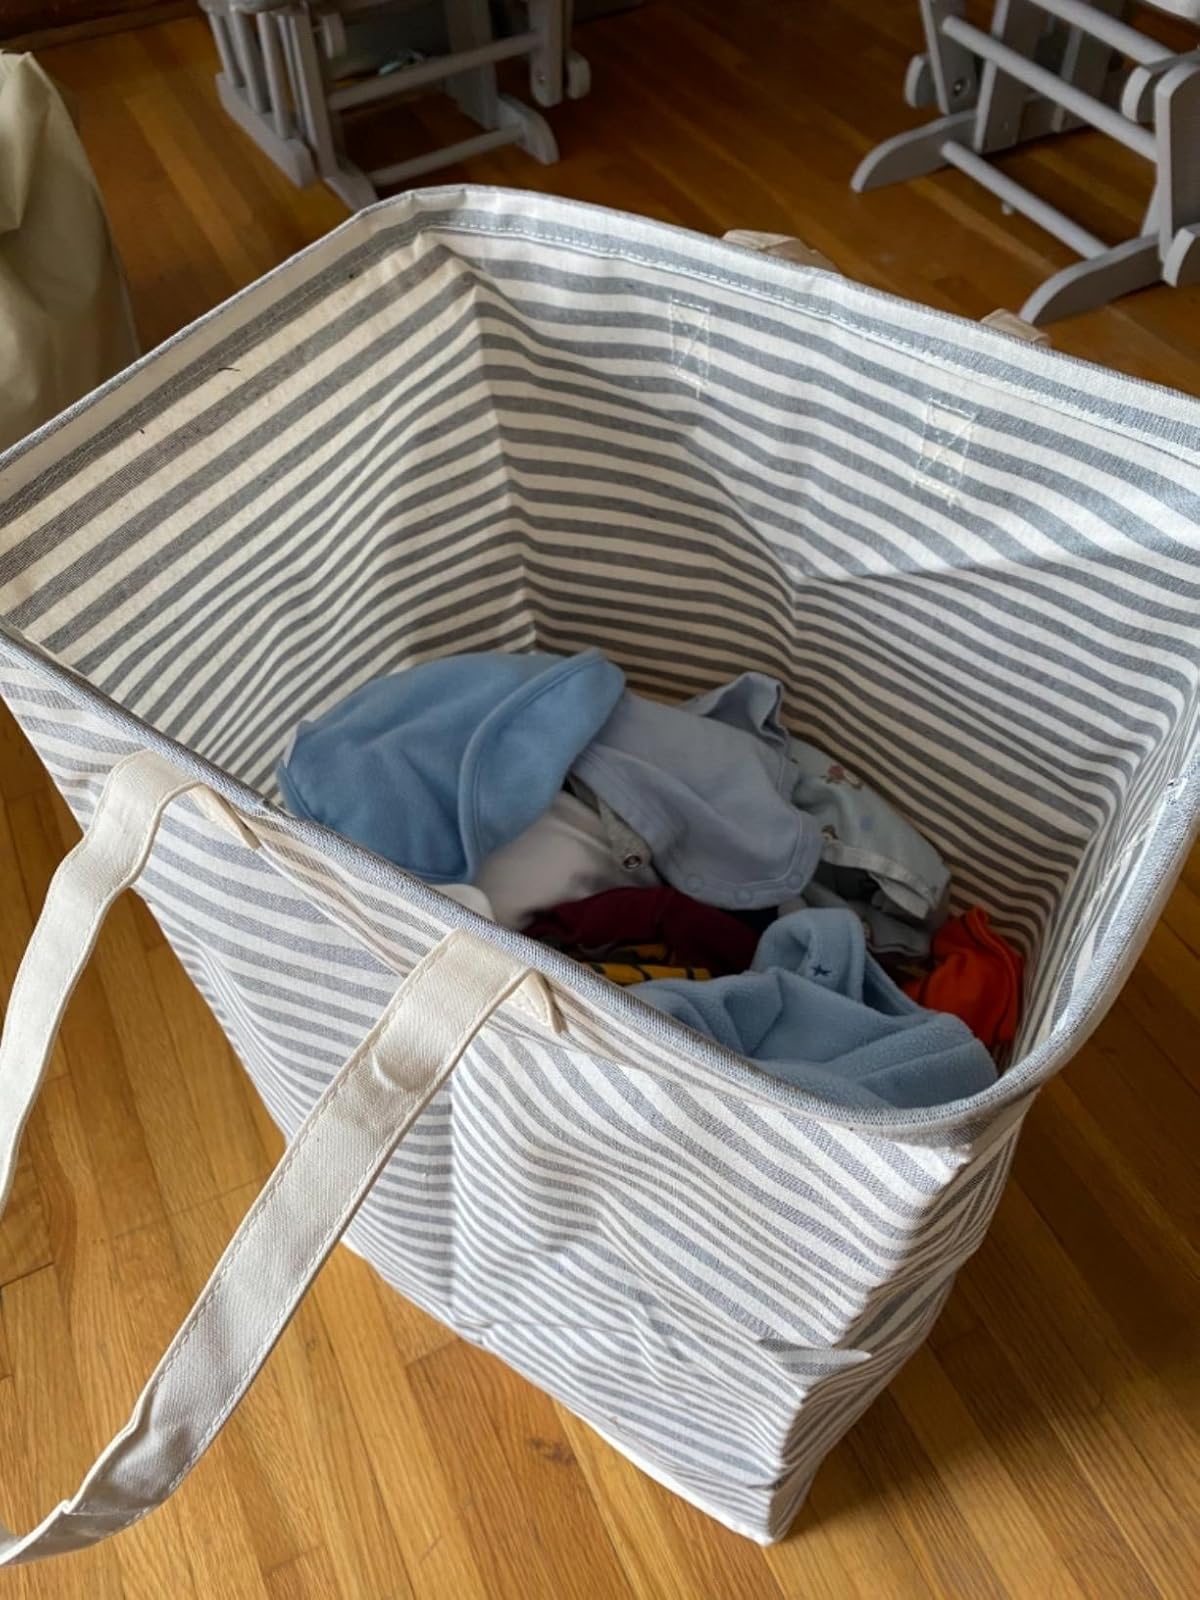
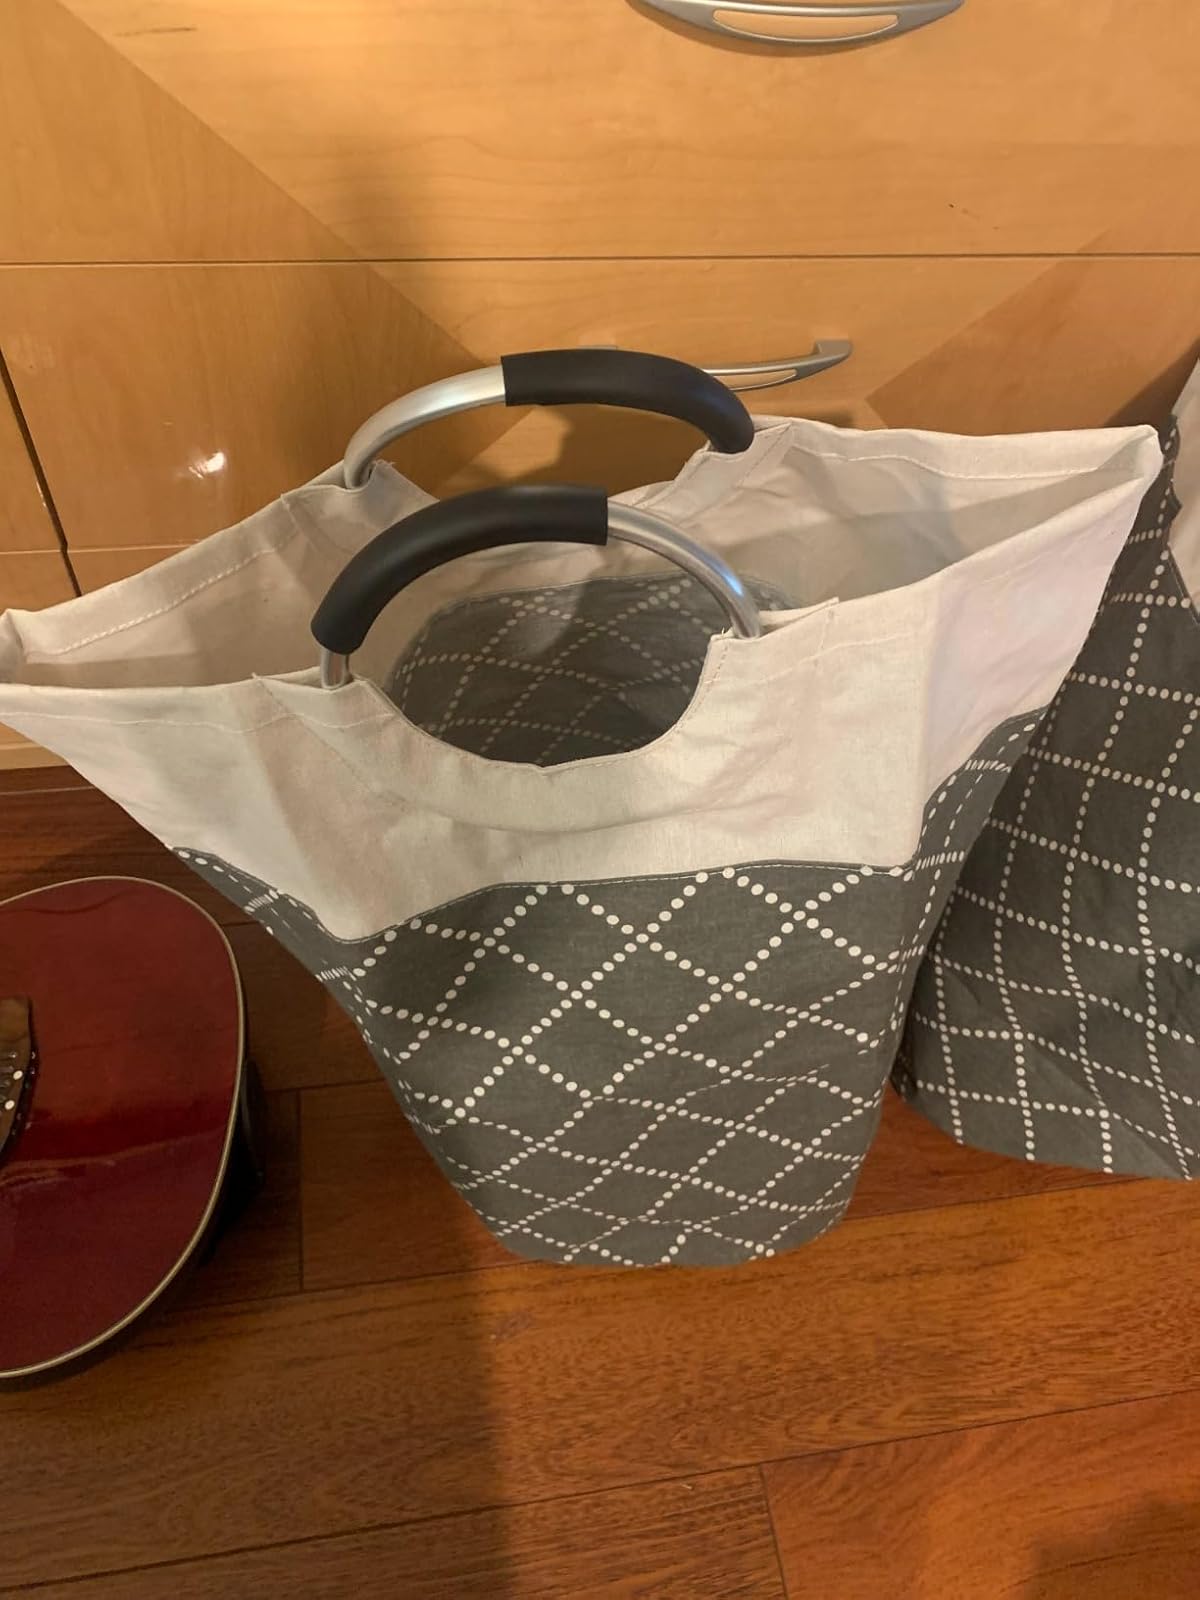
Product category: items_hamper
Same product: no